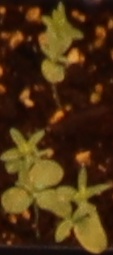
Label: Flax